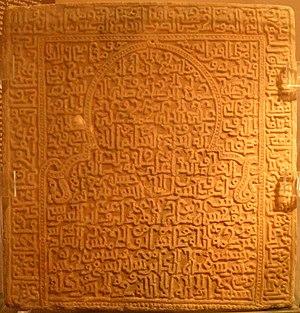
La stèle de Maïmouna